David Foster

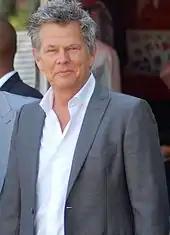
Foster in September 2012

In July 2006, Foster made a brief appearance on "The View" as Star Jones's vocal coach. In August 2006, he was the musical director for JCPenney Jam's "The Concert For American Kids". Also in 2006, Foster was featured in "Under the Desert Sky", Andrea Bocceli's live album and DVD of a pop concert held in Las Vegas. In 2007, Foster was featured in Bocelli's "Vivere Live in Tuscany", a live album and DVD of a pop concert performed at Bocelli's Teatro del Silenzio in Lajatico, Tuscany in July. In November 2007, Foster appeared in "The Oprah Winfrey Show"s annual "Favorite Things" episode, performing with Josh Groban.